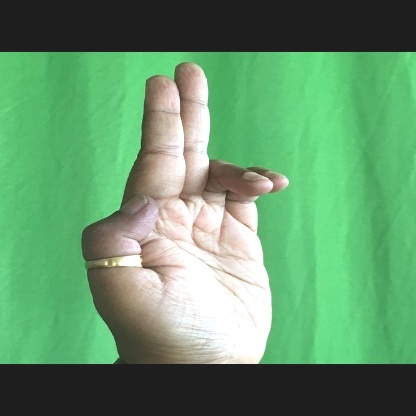
Mudra: Ardhapathaka